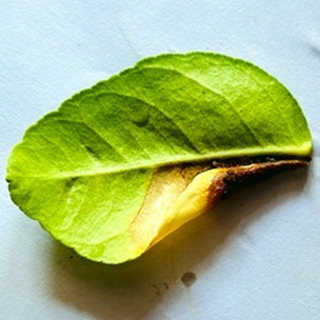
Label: lemon_citrus_canker